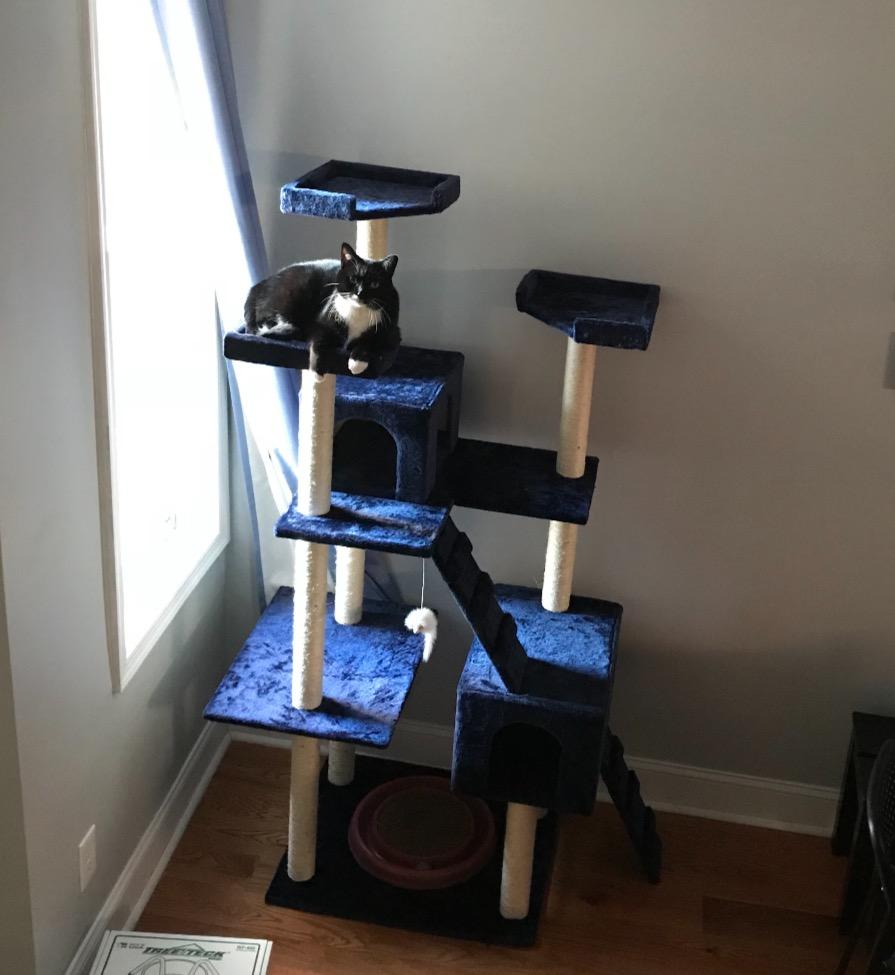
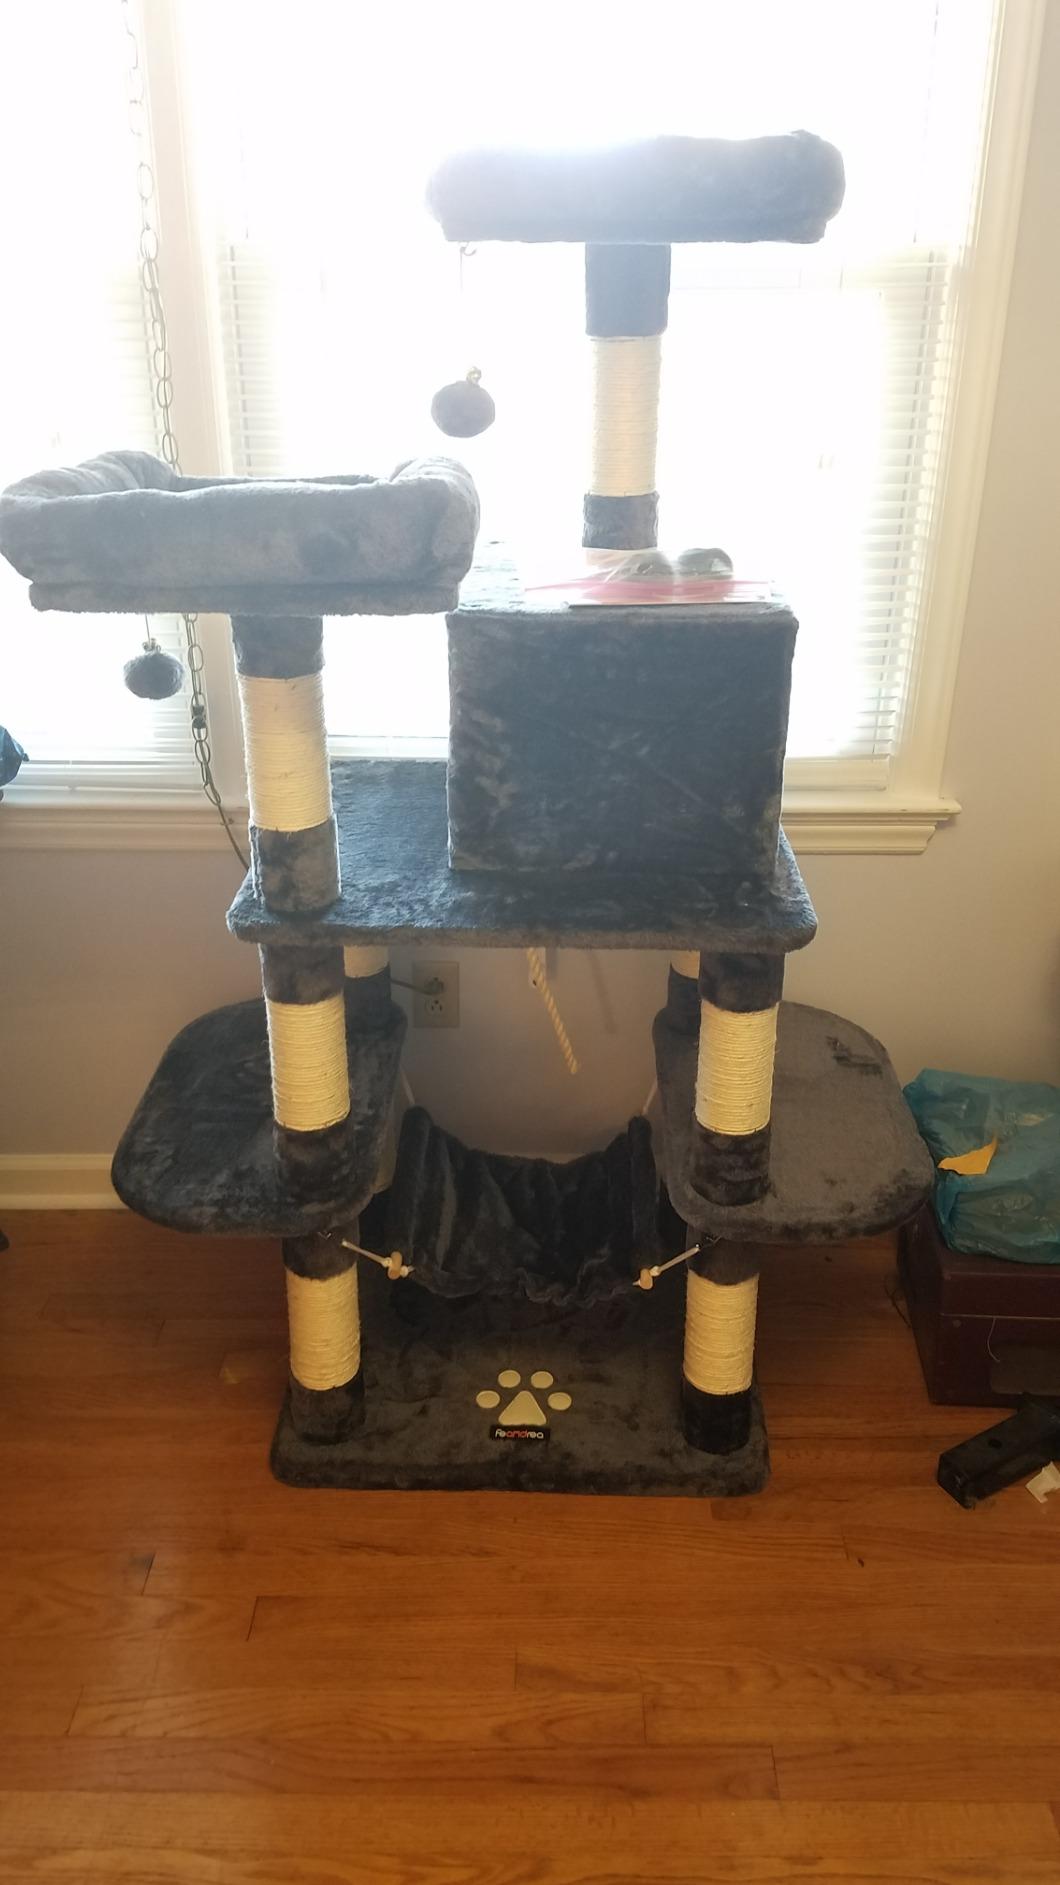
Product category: items_cat tree
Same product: no